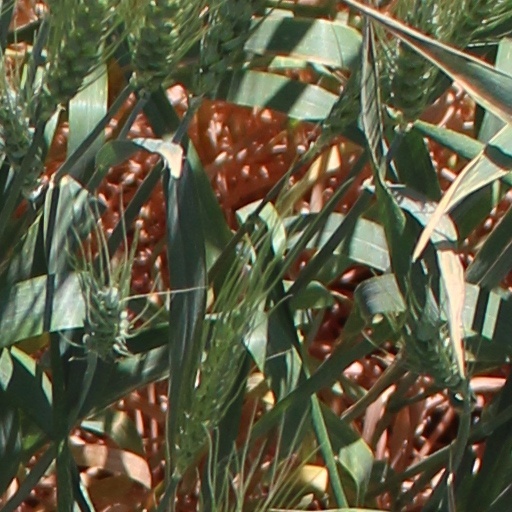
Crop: wheat